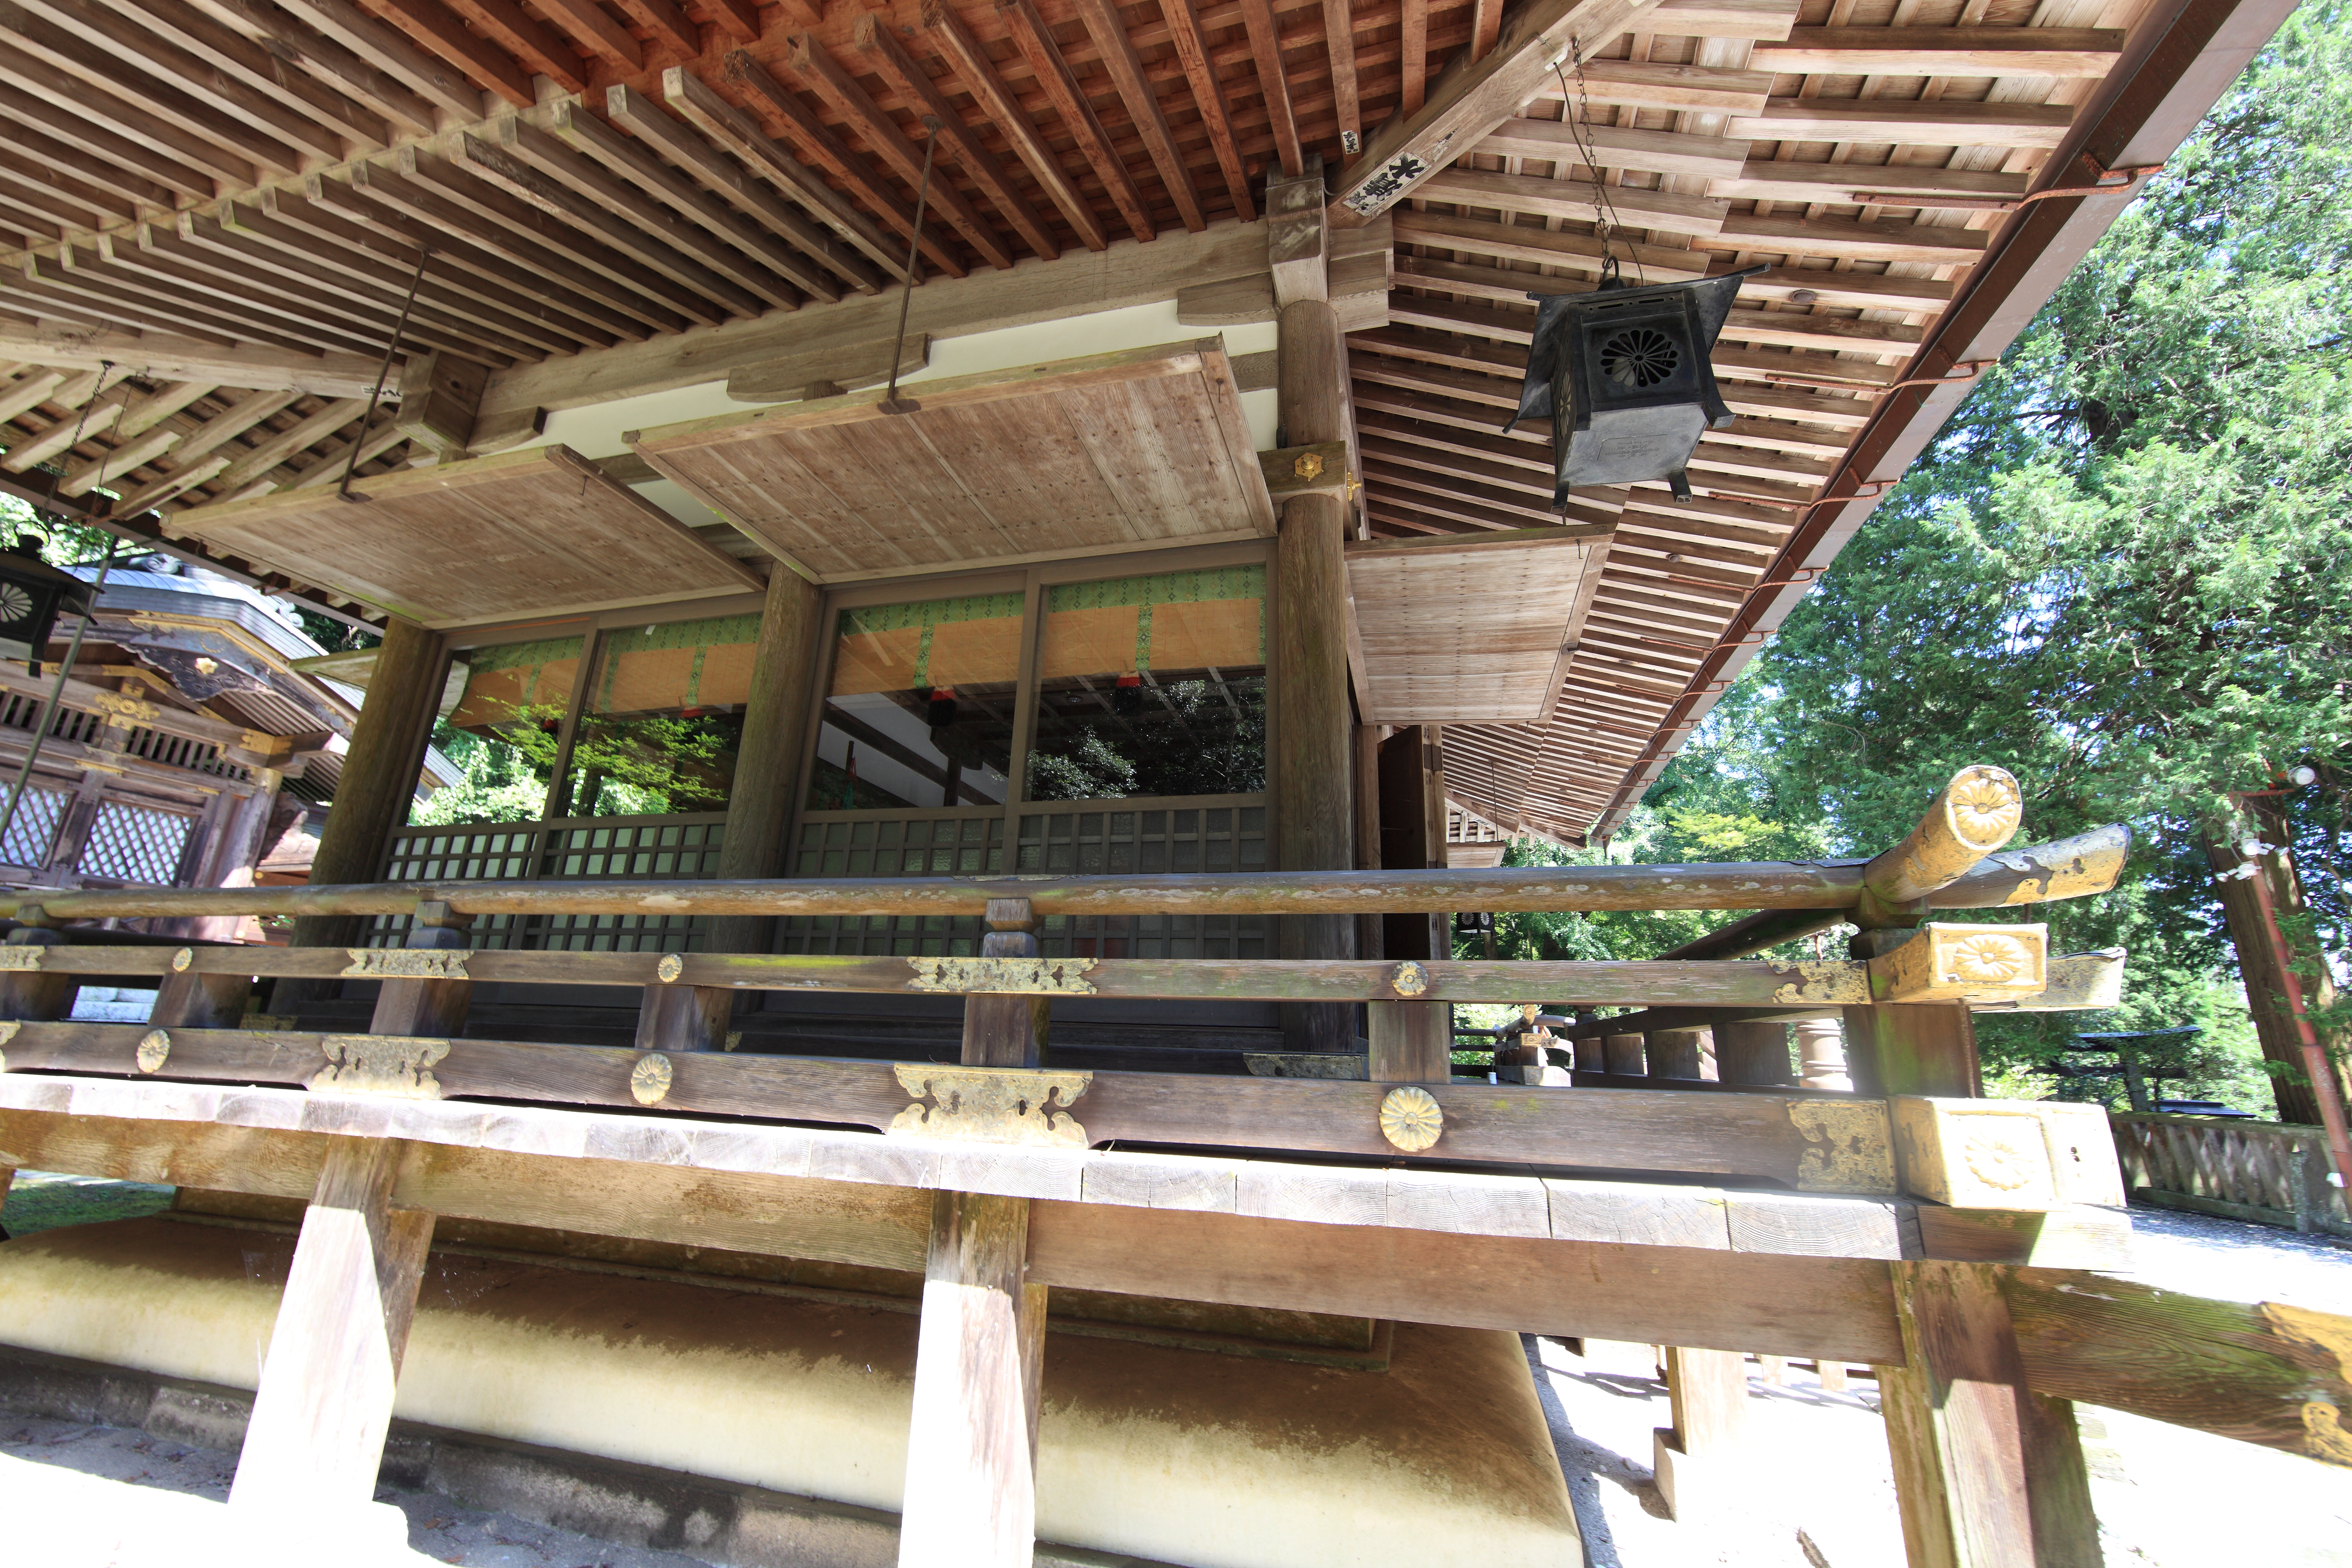
wood, roof, beam, high, property, resort, shrine, 5d, hires, markii, hi, res, resolution, saitama, kodamagun, kanasanajinja, outdoor structure